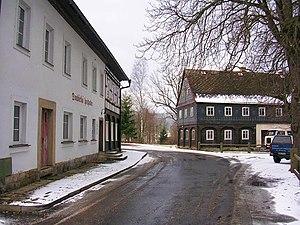
Doubice est une commune du district de Děčín, dans la région d'Ústí nad Labem, en Tchéquie. Sa population s'élevait à 109 habitants en 2018.